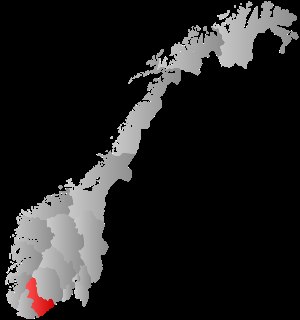
Aust-Agder
Aust-Agder
Aust-Agder er et tidligere fylke i Norge, der ved Regionsreformen i Norge, blev lagt sammen med Vest-Agder til det nye fylke, Agder. I 2019 havde det 117.655 indbyggere. Arealet var på 8.305 km². Provinsens administration var placeret i Arendal.